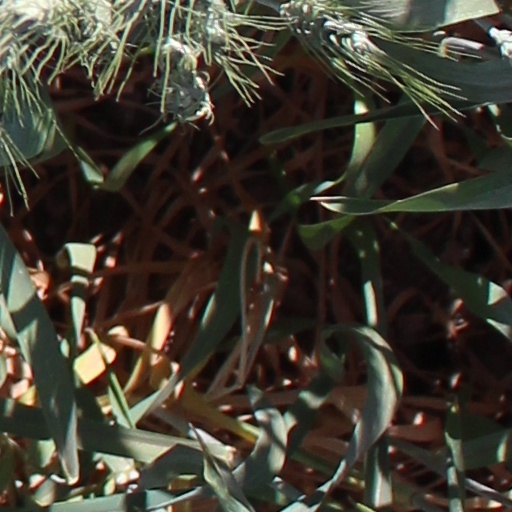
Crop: wheat